15th (Service) Battalion, Sherwood Foresters (Nottingham)

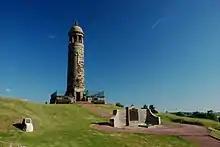
The Sherwood Foresters' memorial at Crich Stand

On 6 August 1914, less than 48 hours after Britain's declaration of war, Parliament sanctioned an increase of 500,000 men for the Regular British Army, and the newly-appointed Secretary of State for War, Earl Kitchener of Khartoum issued his famous call to arms: 'Your King and Country Need You', urging the first 100,000 volunteers to come forward. This group of six divisions with supporting arms became known as Kitchener's First New Army, or 'K1'. The flood of volunteers overwhelmed the ability of the army to absorb and organise them, and by the time the Fifth New Army (K5) was authorised on 10 December 1914, many of the units were being organised as 'Pals battalions' under the auspices of mayors and corporations of towns up and down the country.